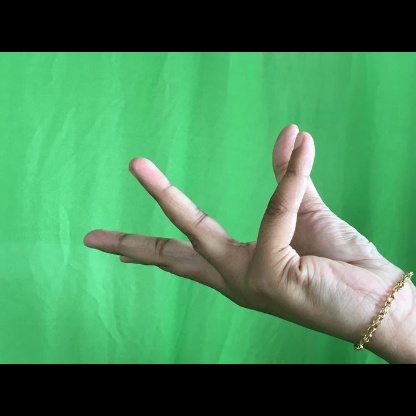
Mudra: Alapadmam